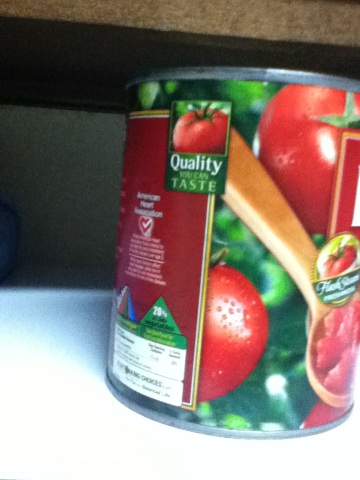Question: Whole tomatoes or diced tomatoes?
Answer: diced